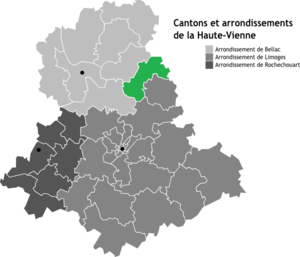
Carte des arrondissements de la Haute-Vienne
Le canton de Bessines-sur-Gartempe est une ancienne division administrative française située dans le département de la Haute-Vienne et la région Nouvelle-Aquitaine. À la suite du redécoupage cantonal de 2014, le canton est fondu dans celui d'Ambazac.